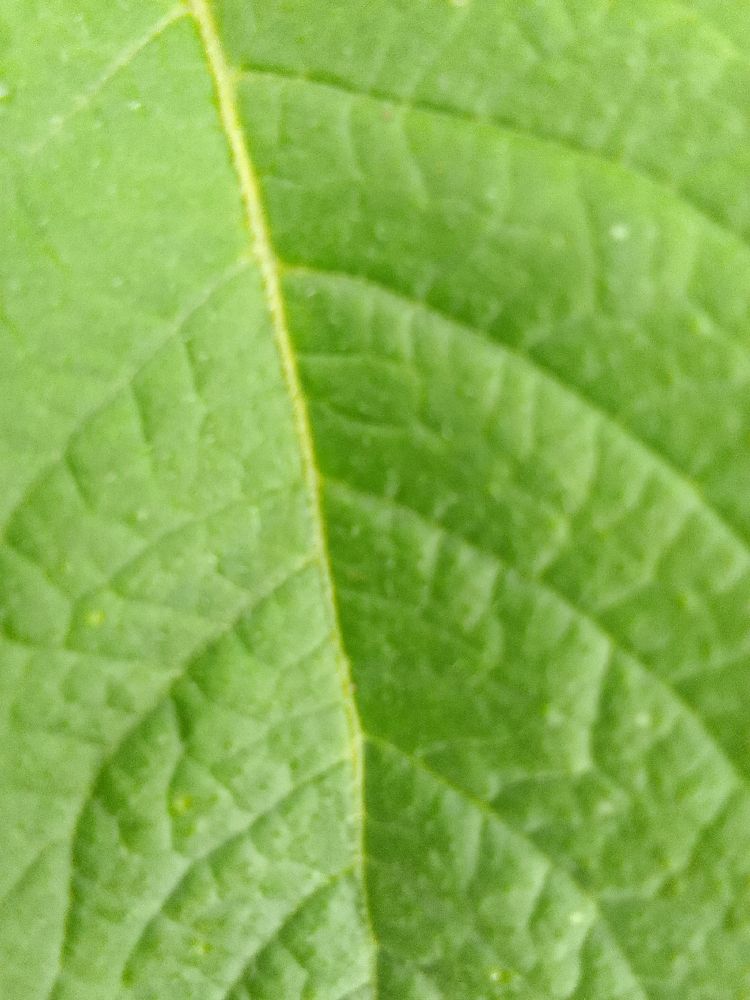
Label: Healthy